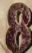
Number: 8